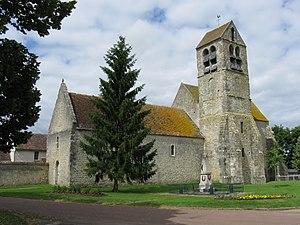
Église catholique Saint-Denis. (Rumont, département de la Seine et Marne, région Île-de-France).
Cet article recense les monuments historiques de l'ouest de la Seine-et-Marne, en France.
Rumont est une commune française située dans le département de Seine-et-Marne en région Île-de-France.